Swedish wine

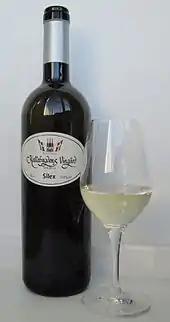
A Swedish wine from Scania, produced from Solaris grapes grown on flint soil.

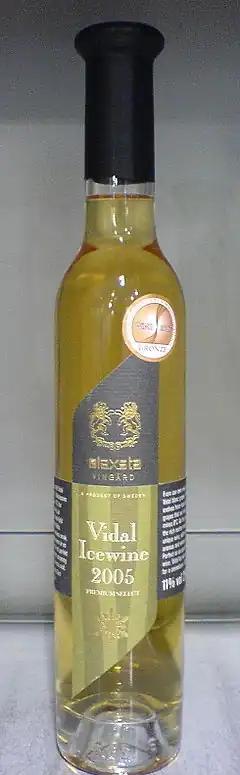
A Swedish Vidal ice wine.

Swedish wine, in terms of wine produced commercially from grapes grown in Sweden, is a very marginal but growing industry which saw its first beginnings in the late 1990s.